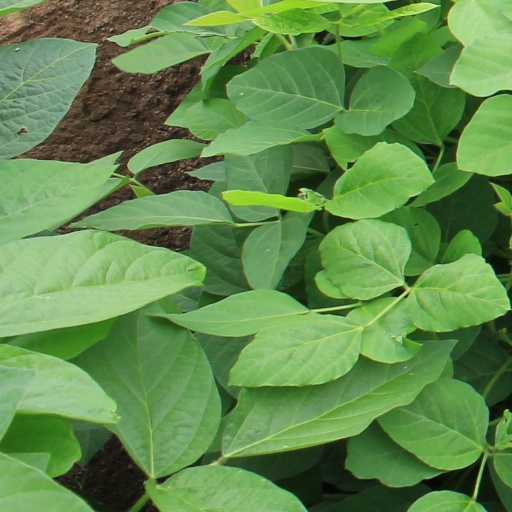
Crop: soybean